Suddenly (1954 film)

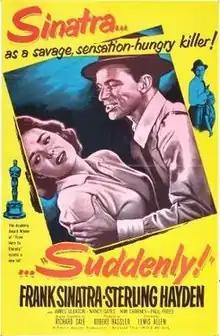
Theatrical release poster

Suddenly is a 1954 black and white American noir crime film directed by Lewis Allen with a screenplay written by Richard Sale. The drama stars Frank Sinatra and Sterling Hayden, and features James Gleason and Nancy Gates.